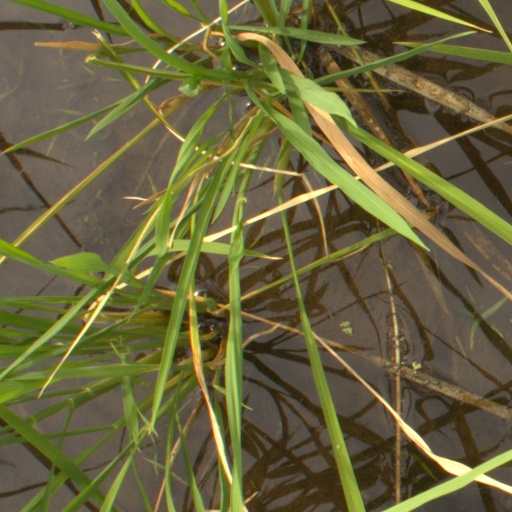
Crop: rice